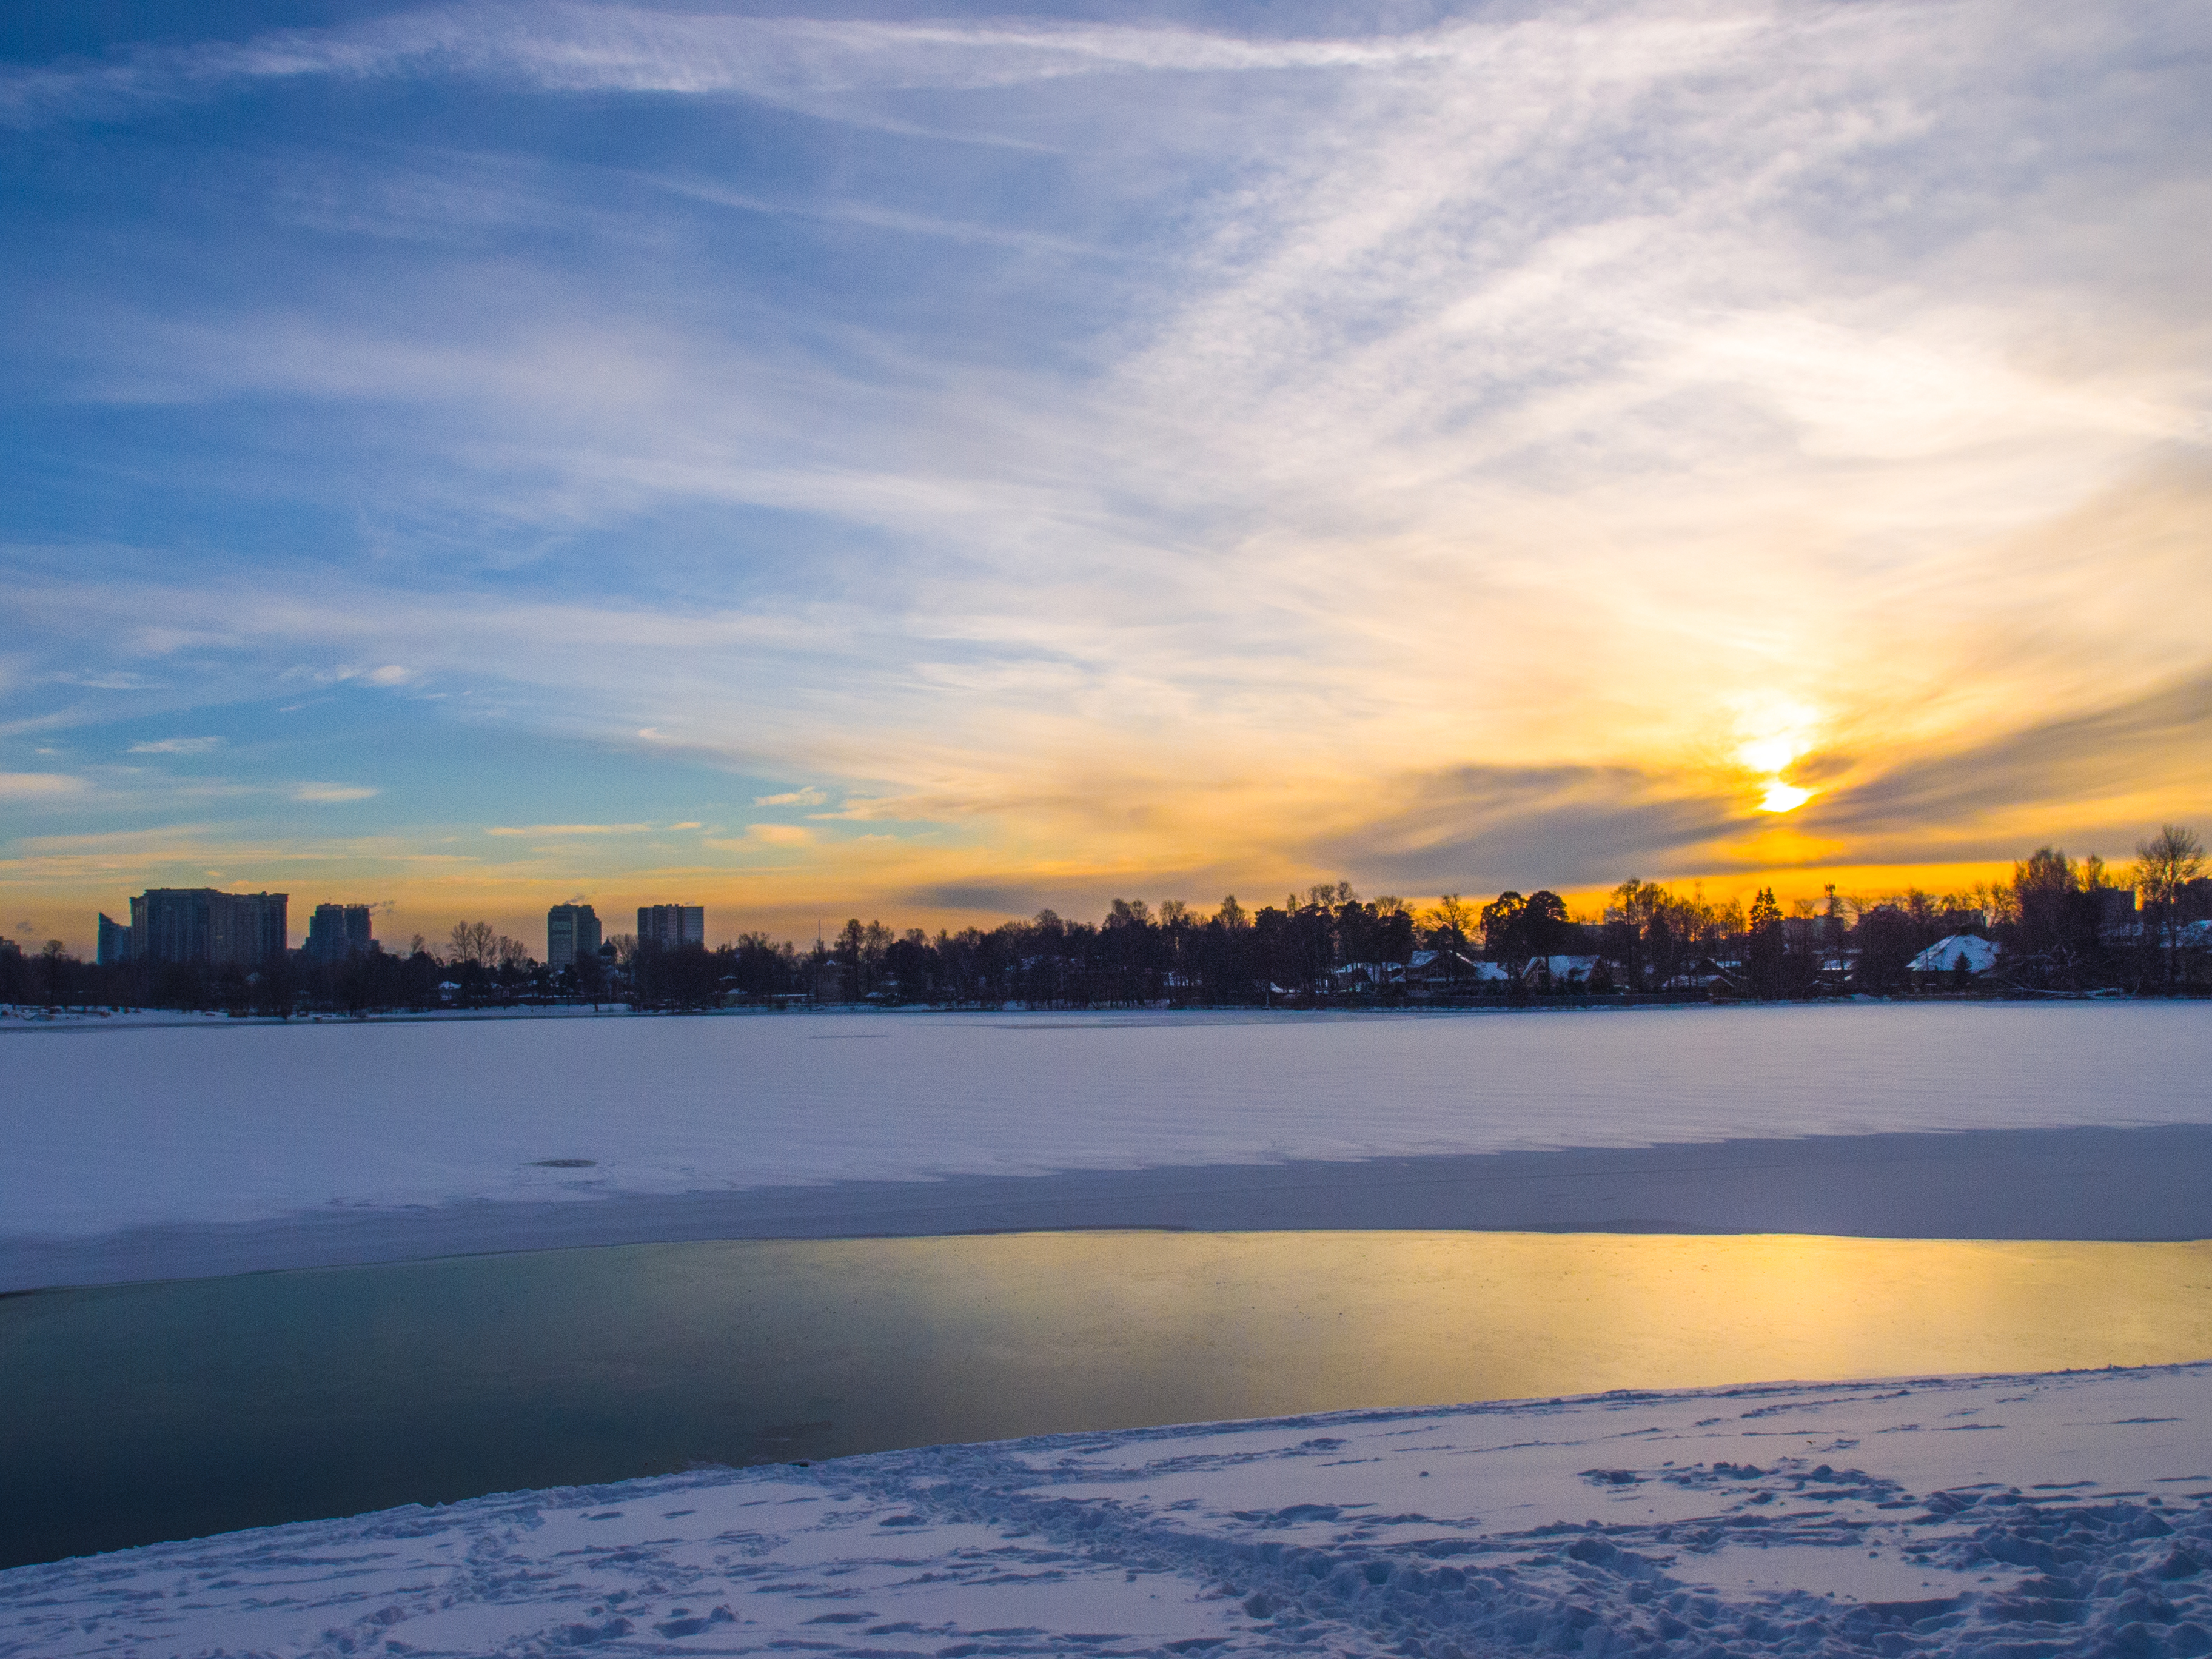
images, cloud, sky, water, water resources, atmosphere, nature, blue, natural landscape, afterglow, sunlight, snow, dusk, freezing, tree, landscape, lake, red sky at morning, waterway, sunrise, horizon, sunset, cumulus, calm, winter, dawn, city, reservoir, evening, reflection, meteorological phenomenon, ocean, astronomical object, sound, lake district, loch, night, hill, sun, sea, inlet, skyscraper, river